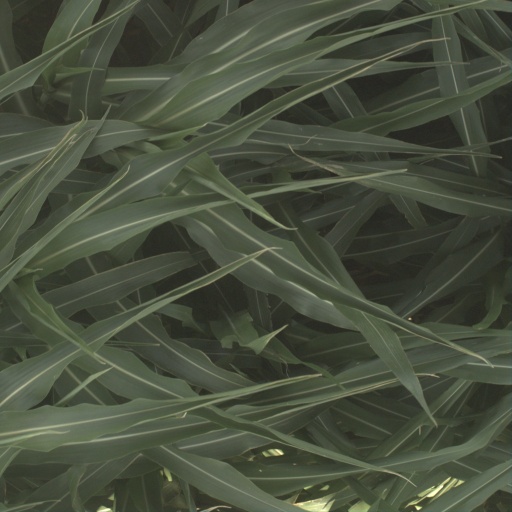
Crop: sorghum